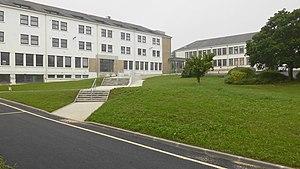
Le lycée agricole de Suscinio a été bâti près du château de Suscinio à Ploujean. Il a bénéficié de travaux de rénovation importants, en 2018, mis en oeuvre par la région Bretagne.
Le lycée agricole de Suscinio est un établissement public d'enseignement agricole dépendant du ministère de l’agriculture et de l’alimentation. Il est aujourd’hui intégré à l’Établissement Public Local d'Enseignement et de Formations Professionnelles Agricole de Châteaulin - Morlaix – Kerliver.
Suscinio est un toponyme de Bretagne, dont plusieurs édifices portent le nom :